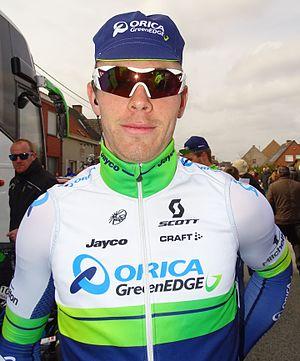
Reportage réalisé le vendredi 27 mars à l'occasion du départ et de l'arrivée du Grand Prix E3 2015 à Harelbeke, Belgique.
La saison 2015 de l'équipe cycliste Orica-GreenEDGE est la quatrième de cette équipe.